Loans, South Ayrshire

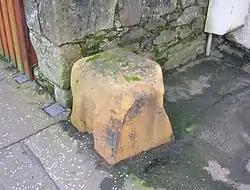
Old cheese press used as a mounting block.

The Old Loans Inn was a coaching inn that was renovated in 2009 and now provides hotel accommodation and fine dining.